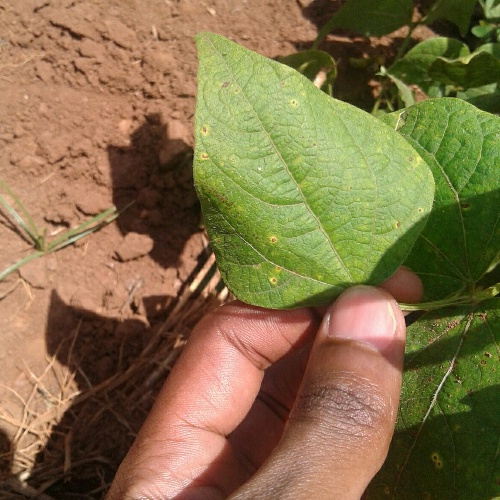
Leaf condition: bean_rust